On the Ground

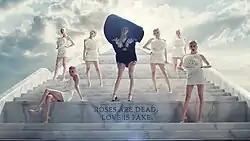

The video begins with a comet falling from the sky. Then Rosé is shown sitting in a bedroom, when a chandelier falls from the ceiling. The next scene features Rosé leaving a theatre dressed in a black bodysuit with a long, feathery train, large black puffer sleeves and knee-high boots. The singer is then shown running in a feathery bodysuit and a ruffled mini skirt, while electric fuses go on in the background. Next, the singer is seen wearing a ruched lavender ballgown and cream-coloured fur jacket while sitting in the back of a car and looking dreamily out the car window. Later in the video the singer is shown all in black accompanied by six Rosé clones wearing white dresses. They stand on a stone staircase with a sign that reads "Roses are Dead, Love is Fake." Then the music video shows Rosé in her childhood home, admiring her pre-fame self Roseanne in a softy cropped cardigan, denim cut-off shorts, and a t-shirt, playing piano. As the song closes, the singer is wearing a pink ruffled dress, while floating in a field of flowers. At the end, the singer is shown posing with a burning limousine in the background.